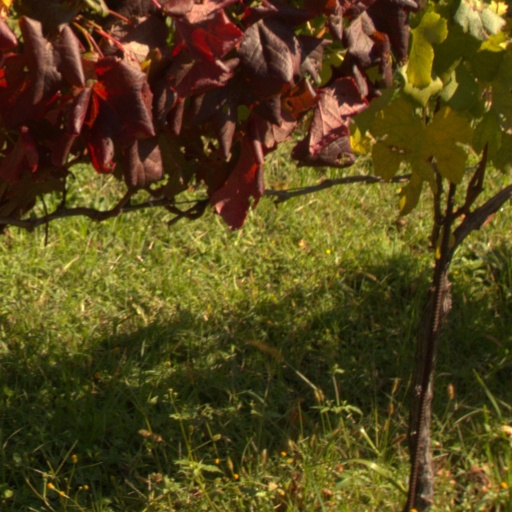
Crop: grape